New York Giants

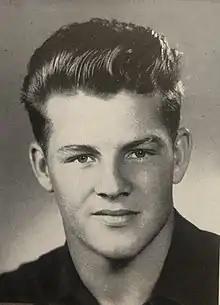
Hall of Fame HB Frank Gifford

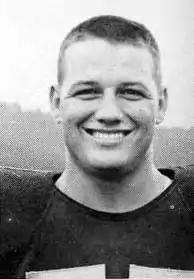
Hall of Fame LB Sam Huff

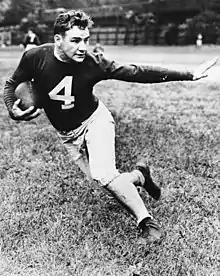
Hall of Fame FB Tuffy Leemans

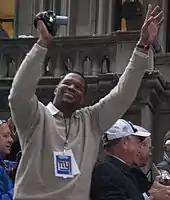
Hall of Fame DE Michael Strahan

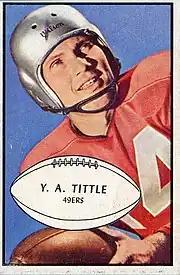
Hall of Fame QB Y.A. Tittle

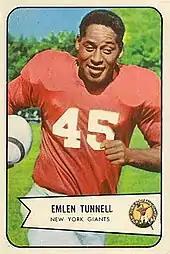
Hall of Fame DB Emlen Tunnell

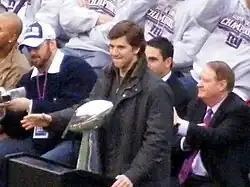
Manning with the Lombardi Trophy during the Giants Super Bowl victory rally at Giants Stadium in 2008.

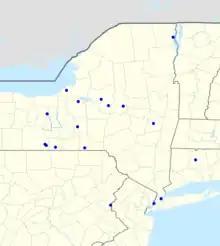
Map of radio affiliates

The New York Giants unveiled their own Ring of Honor on October 3, 2010, during halftime of their . John Mara had long wished to create a Giants Ring of Honor and Hall of Fame to honor Giants who helped the franchise achieve each of their championships, and the building of MetLife Stadium resulted in the realization of that ambition. The organization had an inaugural induction class of 30 including players, coaches, owners and executives that have had a great impact on the organization. While the entire list of inductees was not revealed until the actual induction, the organization did confirm about a week before the ceremony that Phil Simms, Bill Parcells, Michael Strahan, Tiki Barber, Frank Gifford and Pete Gogolak would all be inducted.